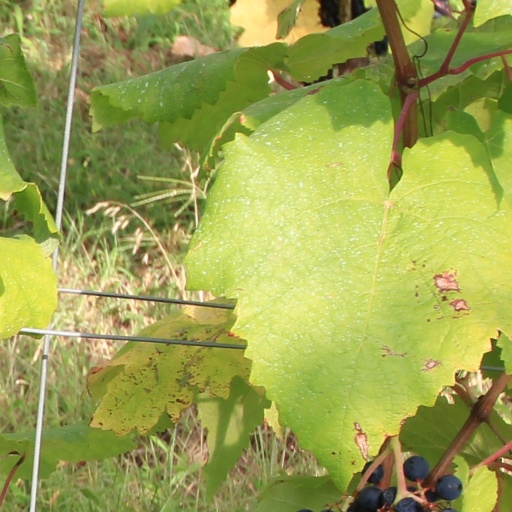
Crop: grape